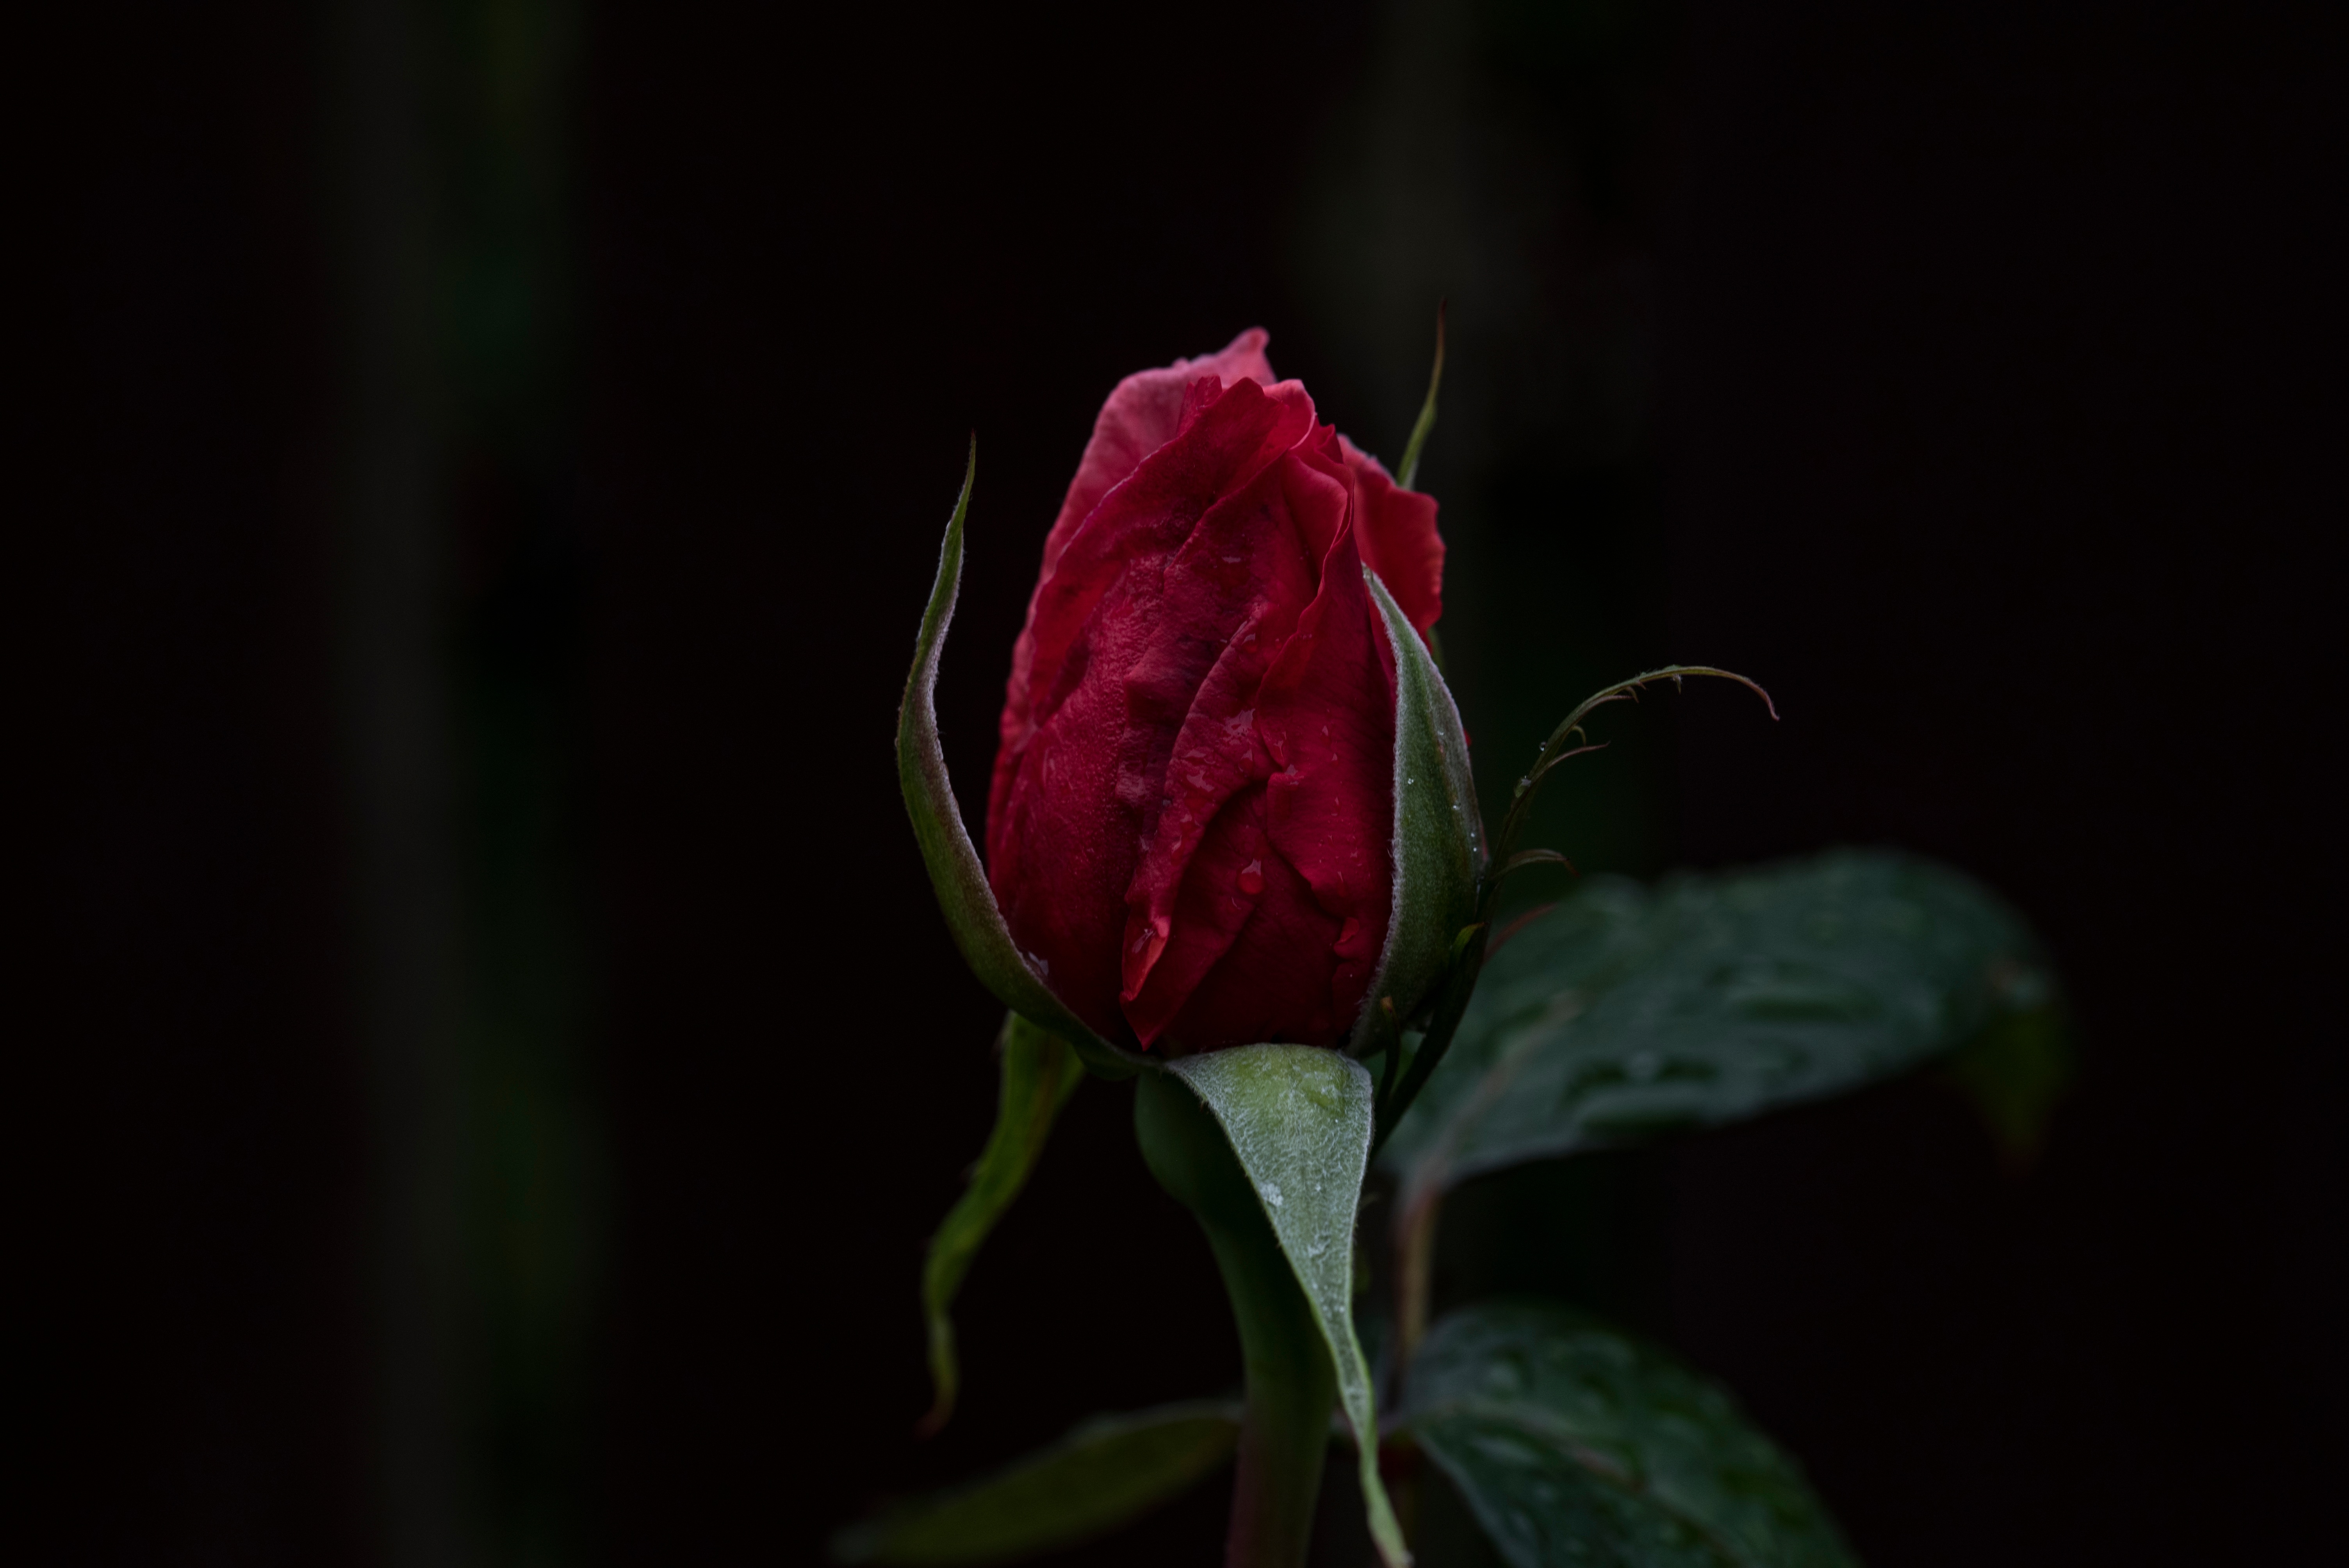
nature, plant, leaf, flower, petal, rose, green, red, flora, bud, macro photography, flowering plant, garden roses, rose family, plant stem, land plant